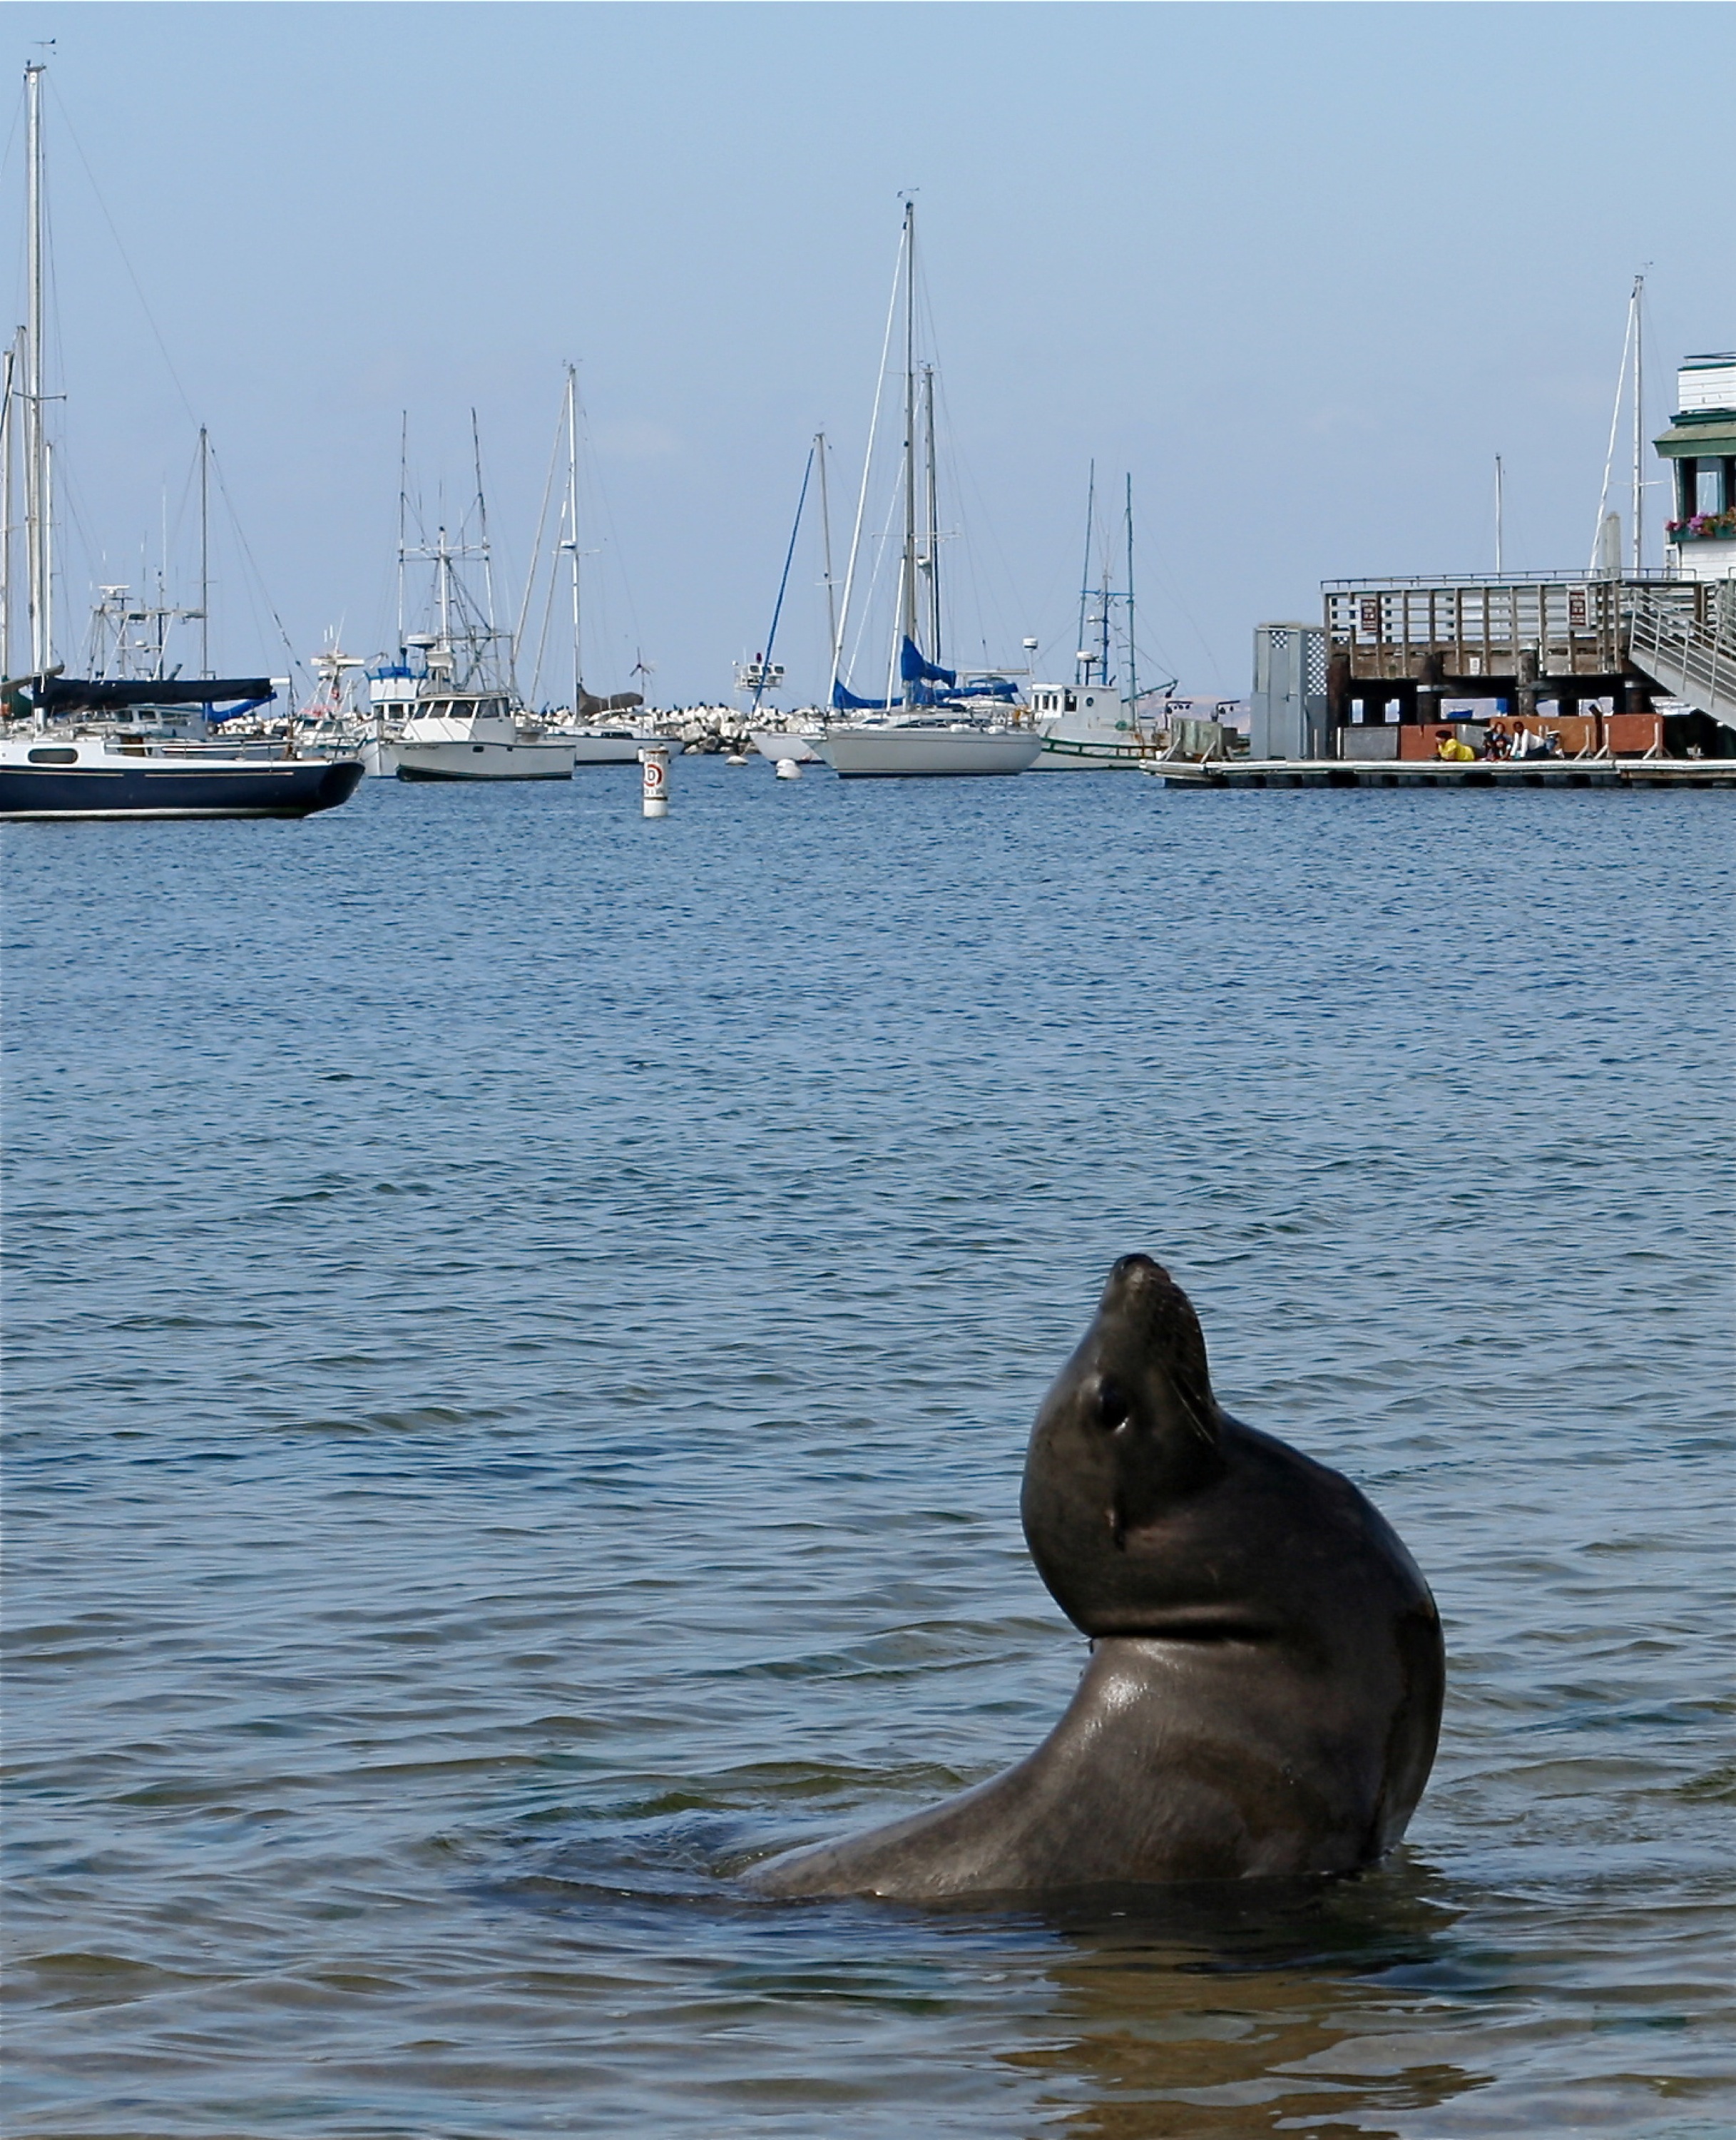
sea, coast, boat, vehicle, bay, monterey, nmc2009, marine mammal